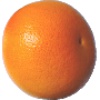
Label: Grapefruit Pink 1